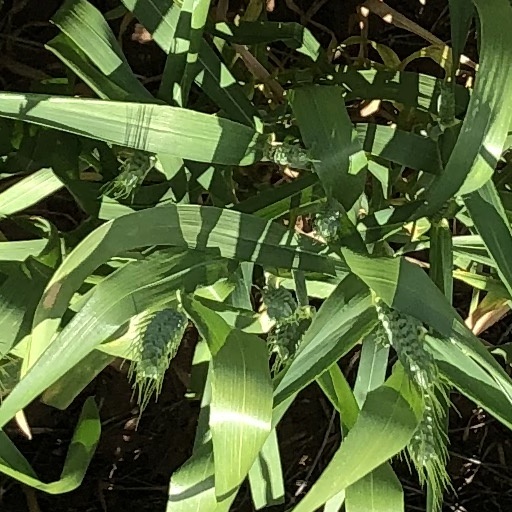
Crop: wheat